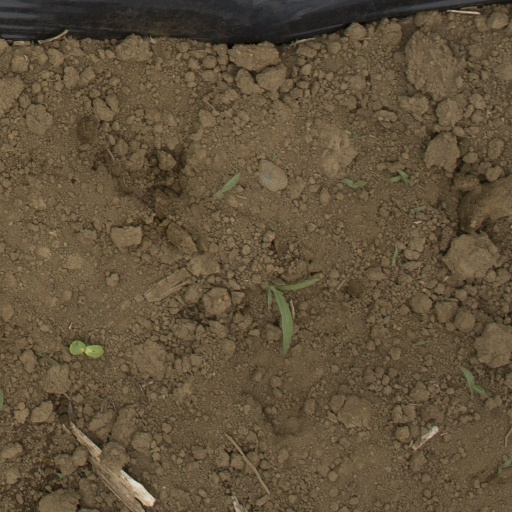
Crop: Jerusalem artichoke